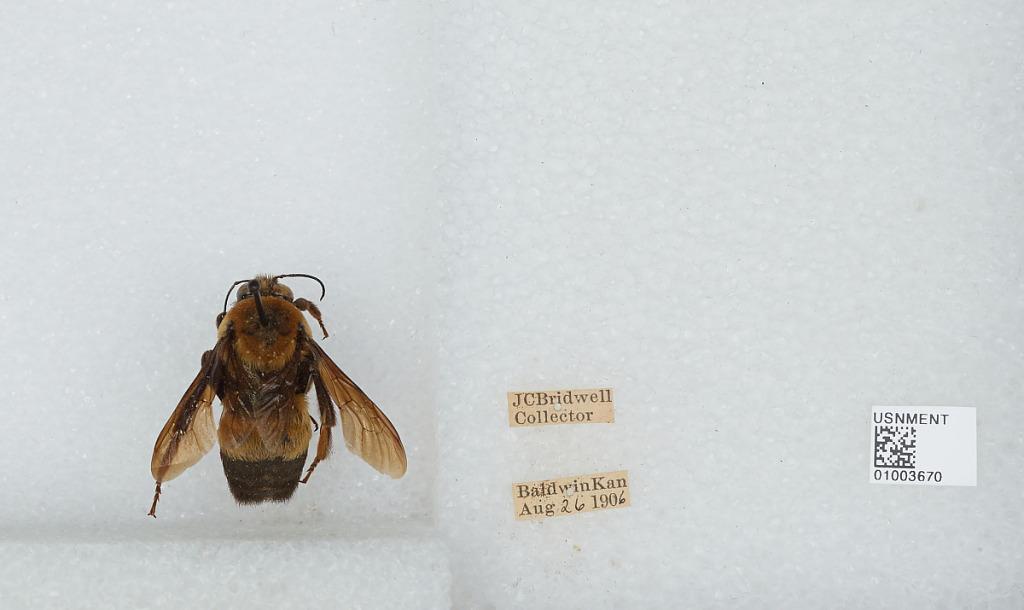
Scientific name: Bombus (Fraternobombus) fraternus (Smith)
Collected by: J. Bridwell
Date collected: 1906-8-26
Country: United States
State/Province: Kansas
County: Douglas
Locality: Baldwin
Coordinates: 38.7775, -95.1875